Justin Hartfield

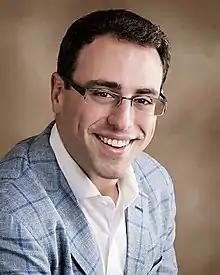
Headshot of marijuana entrepreneur Justin Hartfield. Taken in 2013.

Justin Hartfield is an entrepreneur and venture capitalist from Orange County, California. He is a co-founder and general partner at the Ghost Group venture capital firm and was the CEO at WeedMaps before stepping down in 2016 to pursue other ventures.